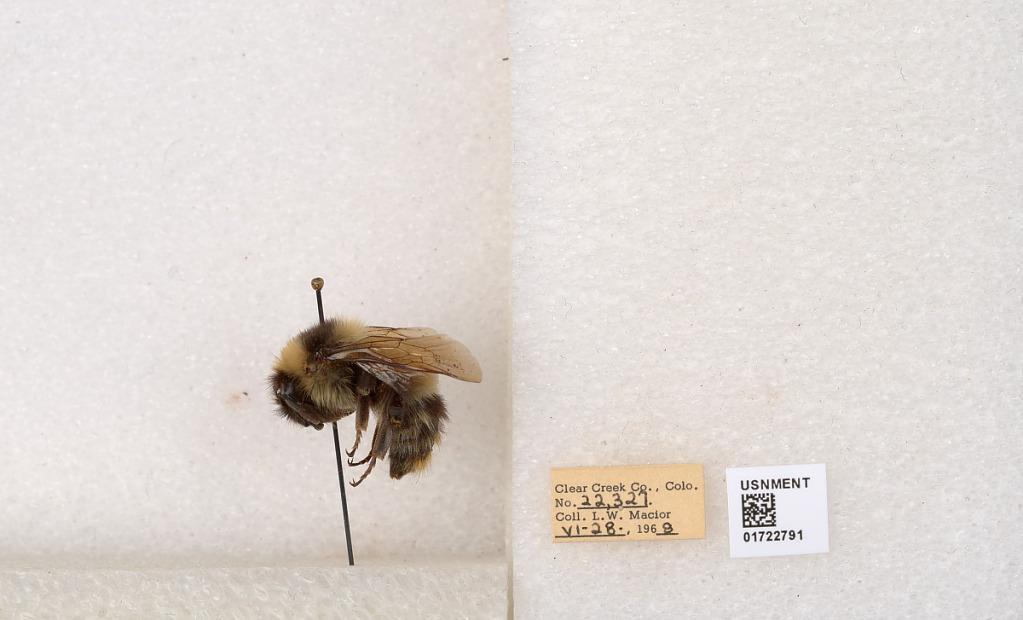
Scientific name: Bombus kirbyellus
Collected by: L. Macior
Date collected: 1968-6-28
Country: United States
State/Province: Colorado
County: Clear Creek
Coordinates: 39.6891, -105.644